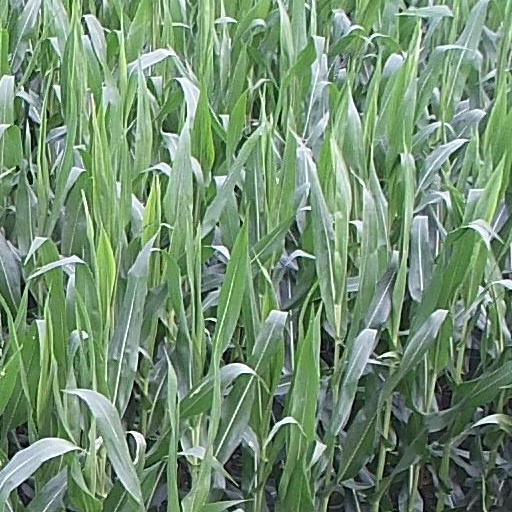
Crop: maize; corn